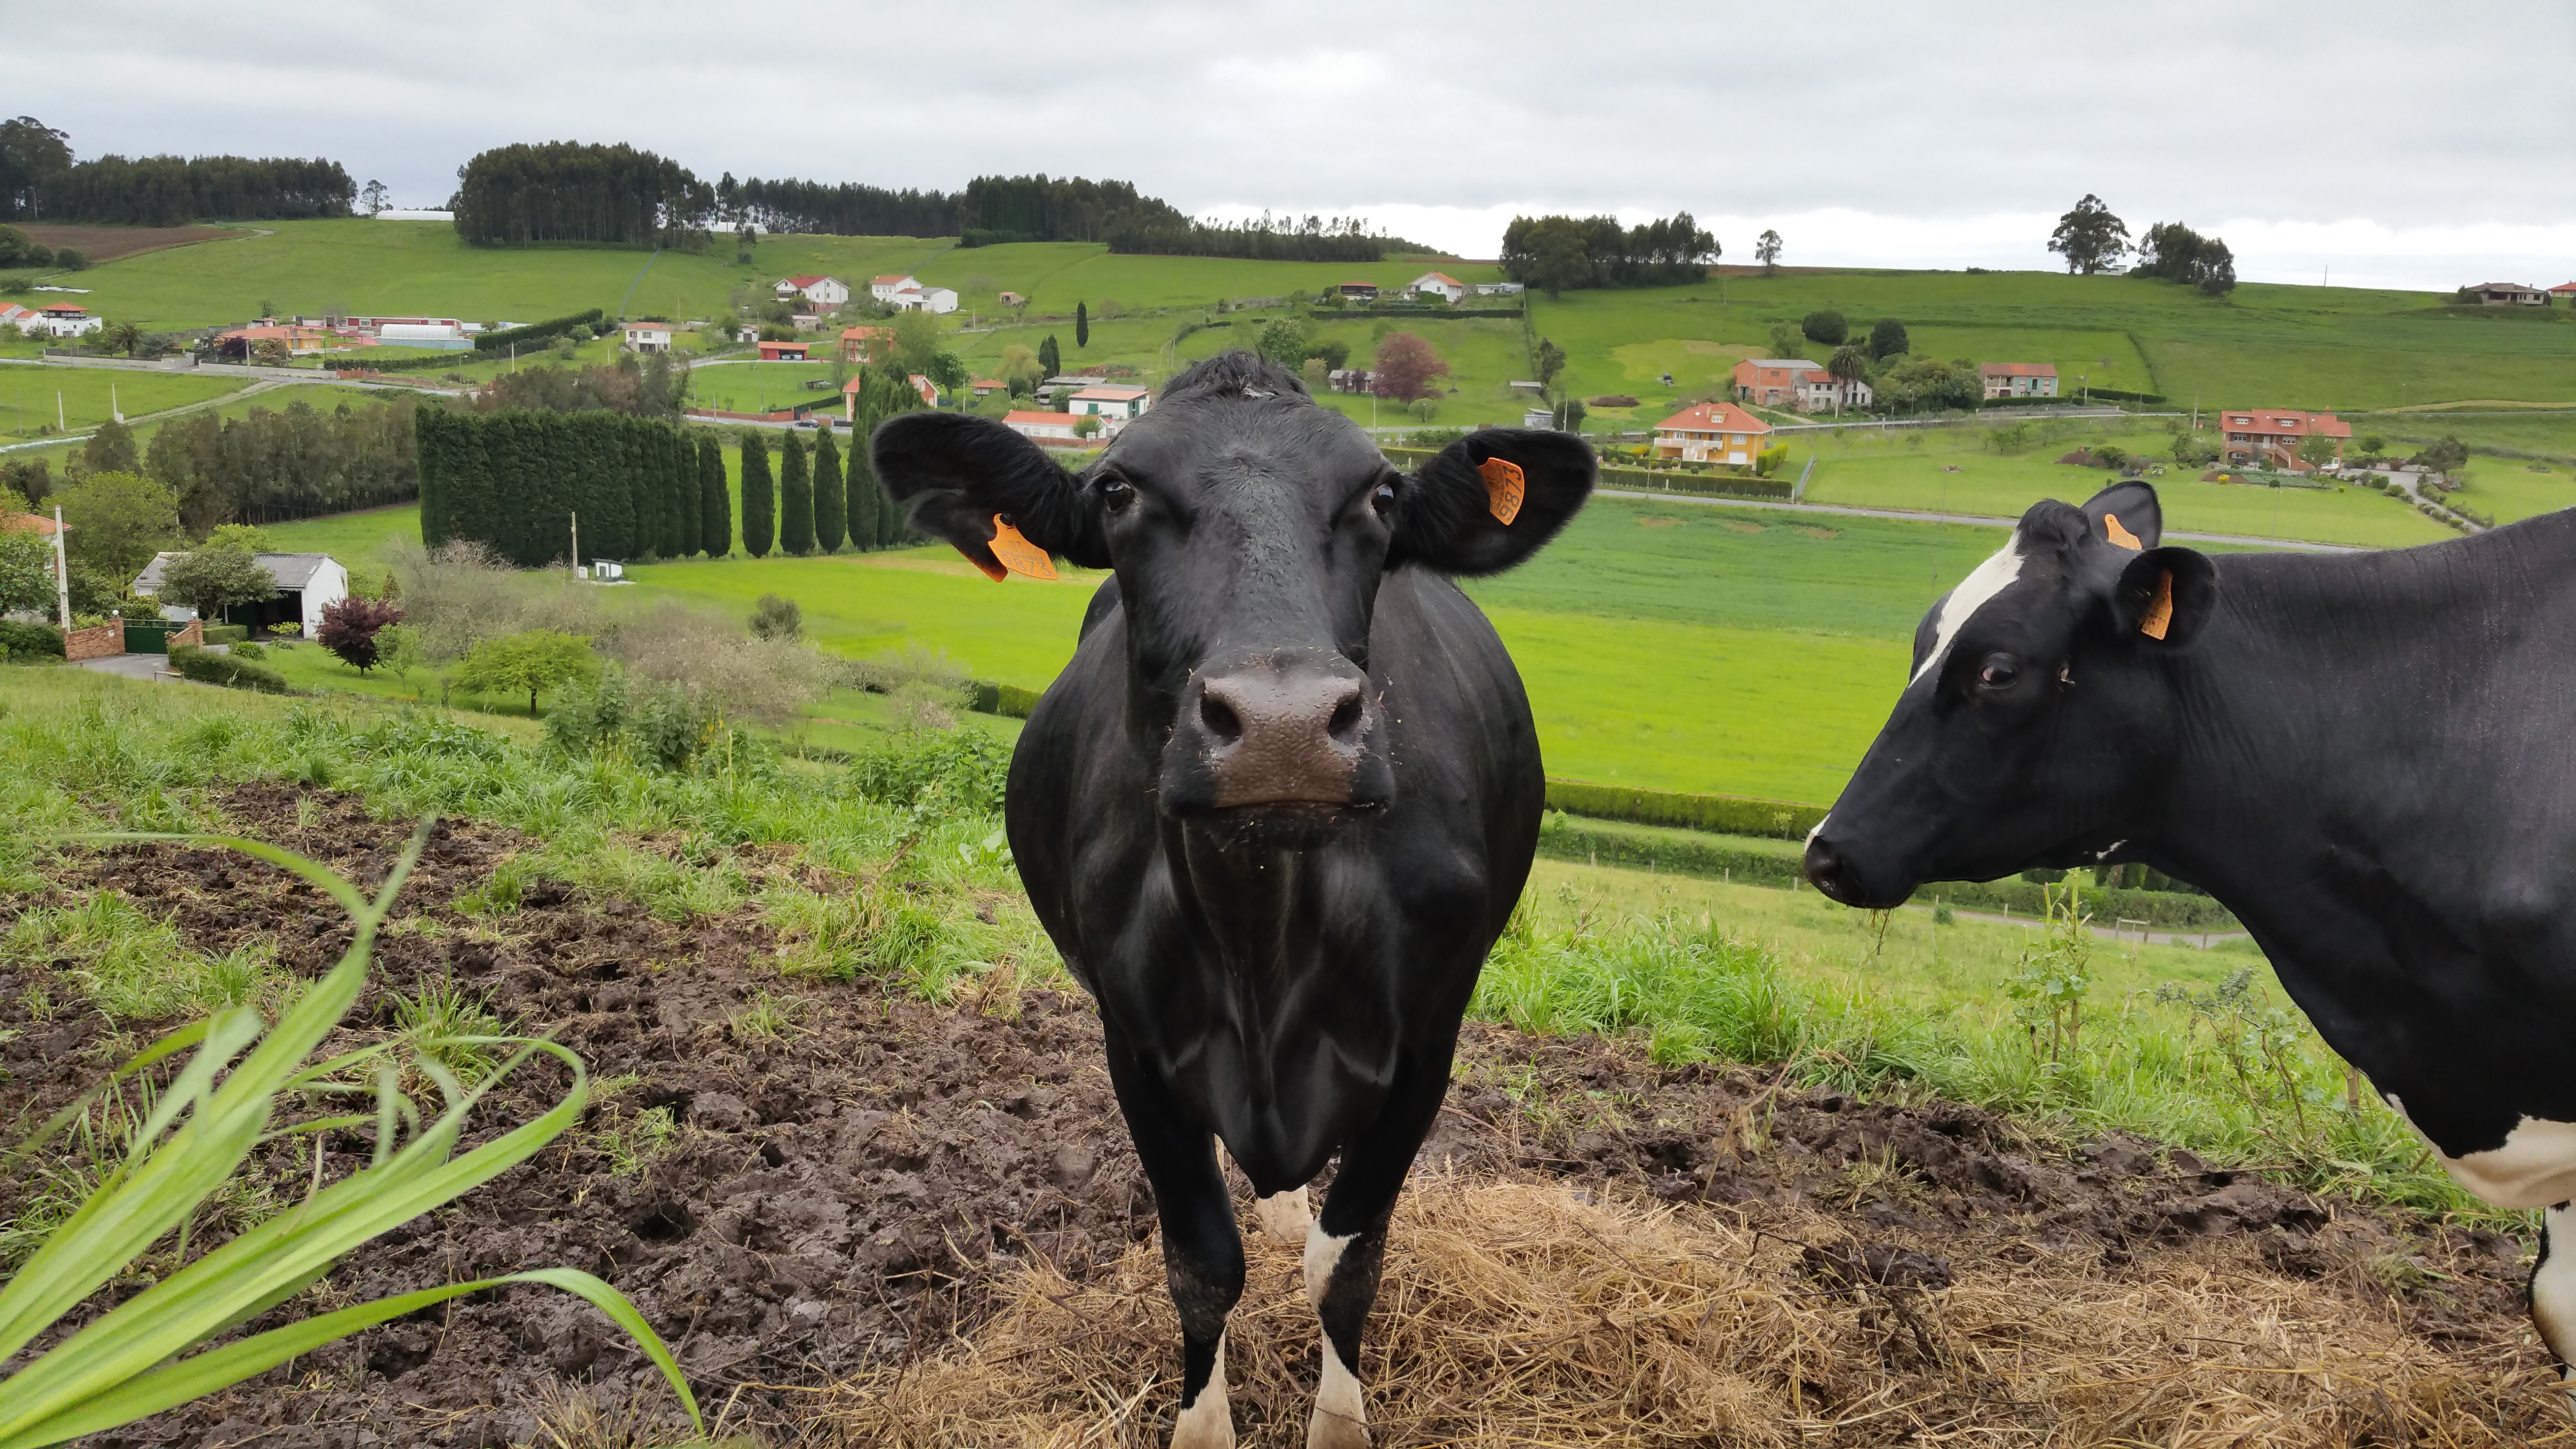
nature, field, farm, meadow, prairie, green, cow, pasture, grazing, livestock, mammal, fauna, bull, animals, look, horns, rural area, water buffalo, dairy cow, cattle like mammal